The Party Tour (Chris Brown)

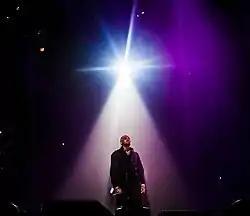
Brown performing on the tour

The tour received mixed to positive reviews from critics. Nathan Paige ("The Plain Dealer") writes the show in Cleveland did a good job of showcasing his talents. He continues: "Even though Brown's stint in Cleveland was solely to showcase his talents and appease his fans, it's difficult to write an objective review without thinking of some of his unfavorable behavior in recent years. Brown's fans either love him despite his flaws, or used to love him, and no longer support his music. By the time he took the stage, The Q was nearly full - a sign that this talented singer/dancer/actor still has a strong fan base in Ohio".